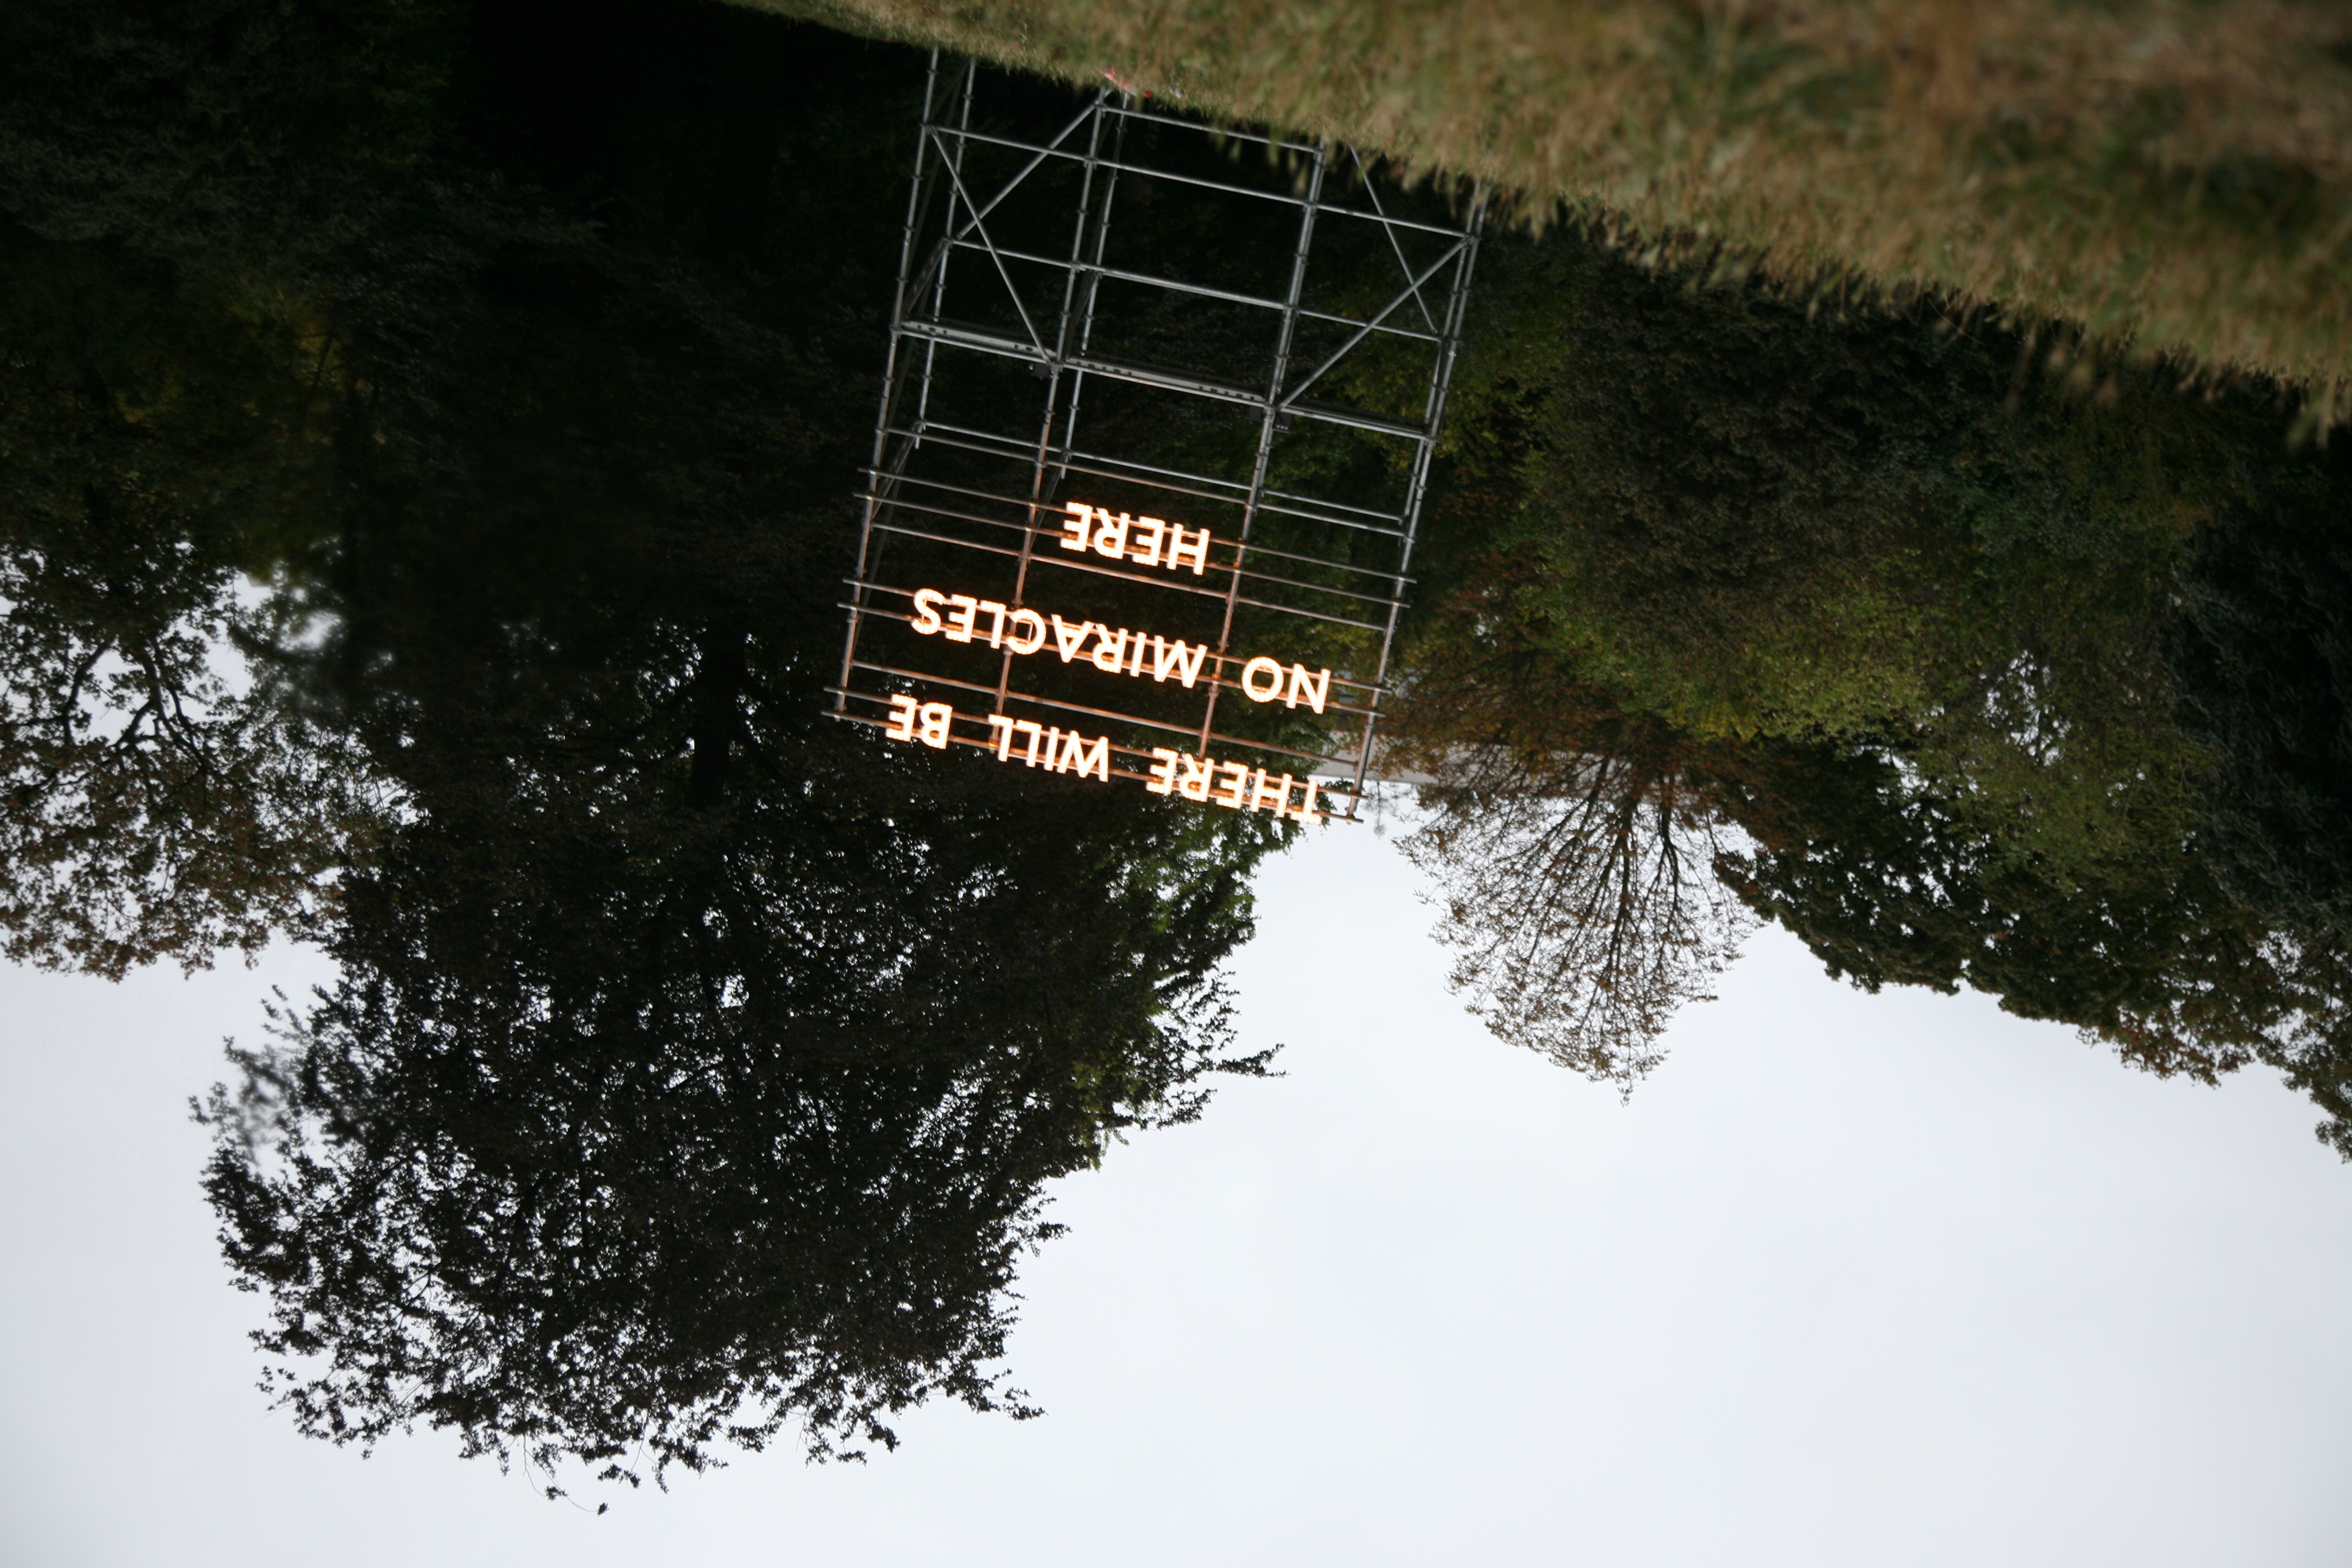
tree, house, sunlight, paris, france, reflection, park, garden, art, parc, kunst, installation, parque, parco, miracle, parigi, nuitblanche, parijs, whitenight, pary, butteschaumont, nathancoley